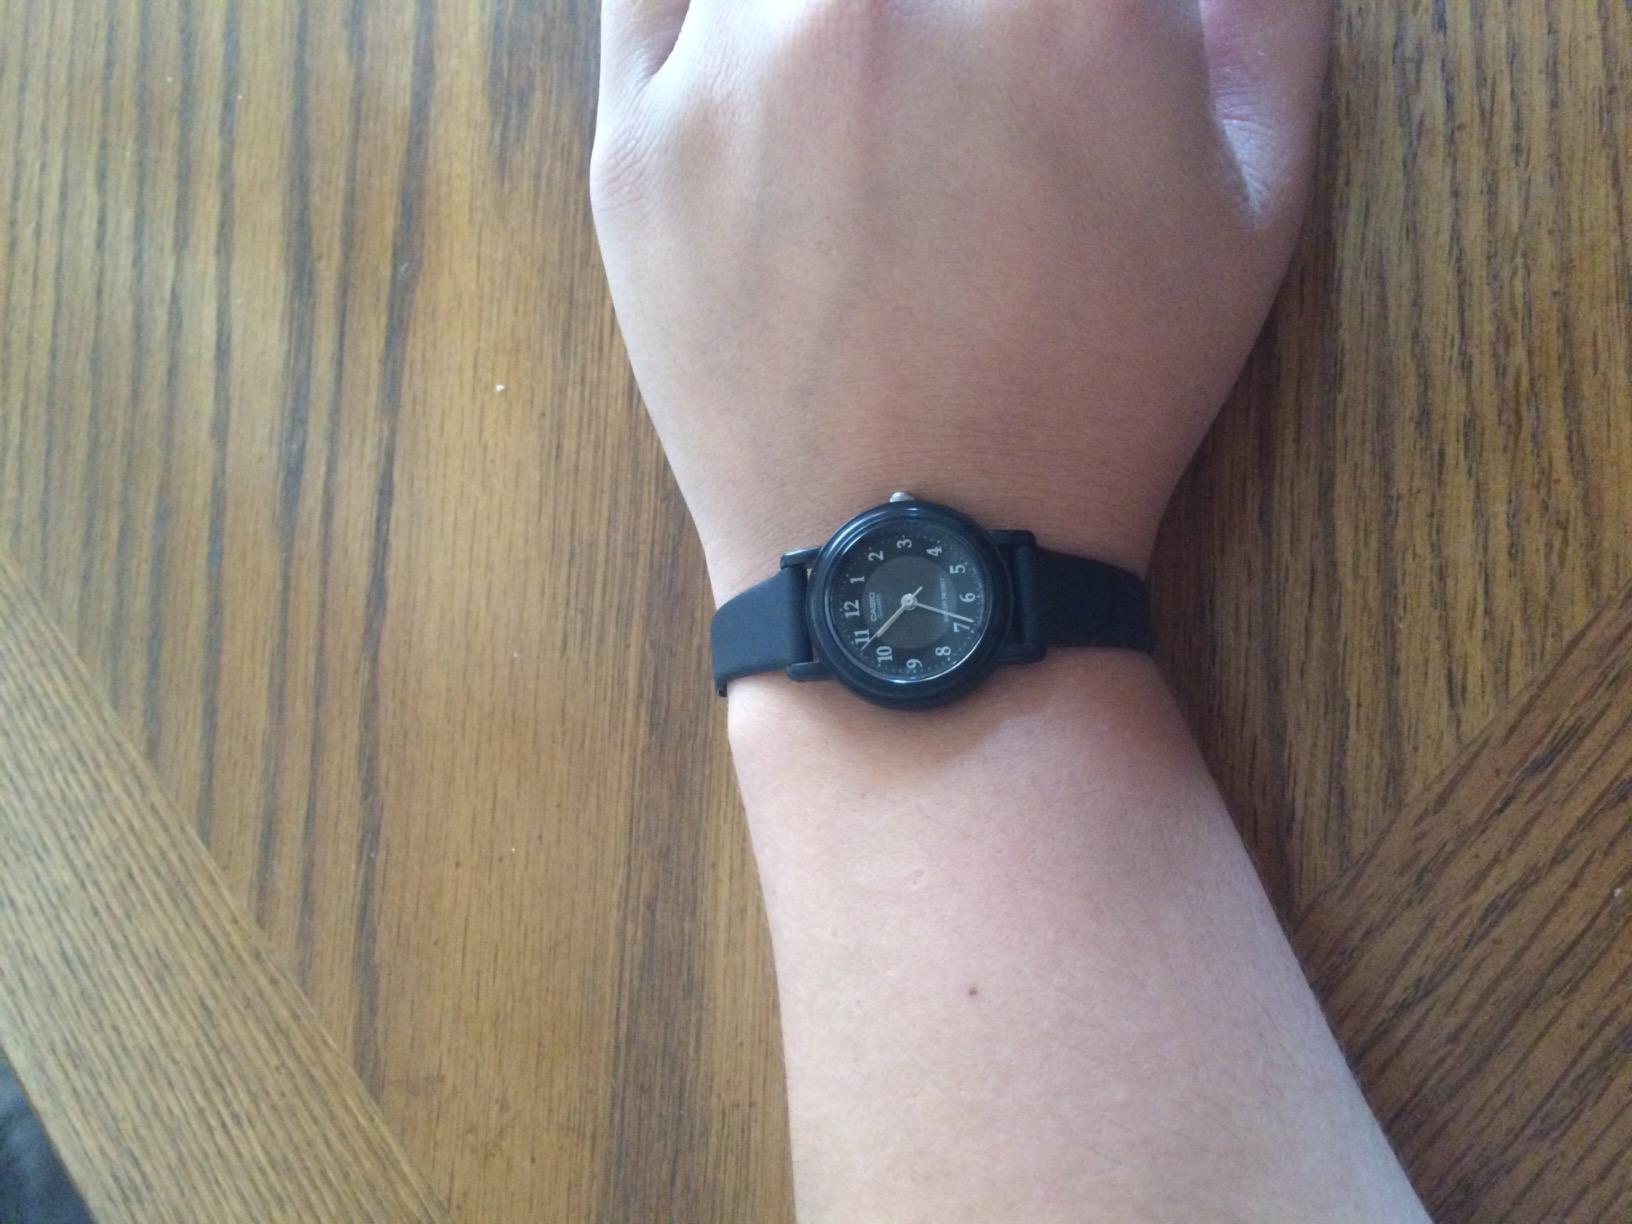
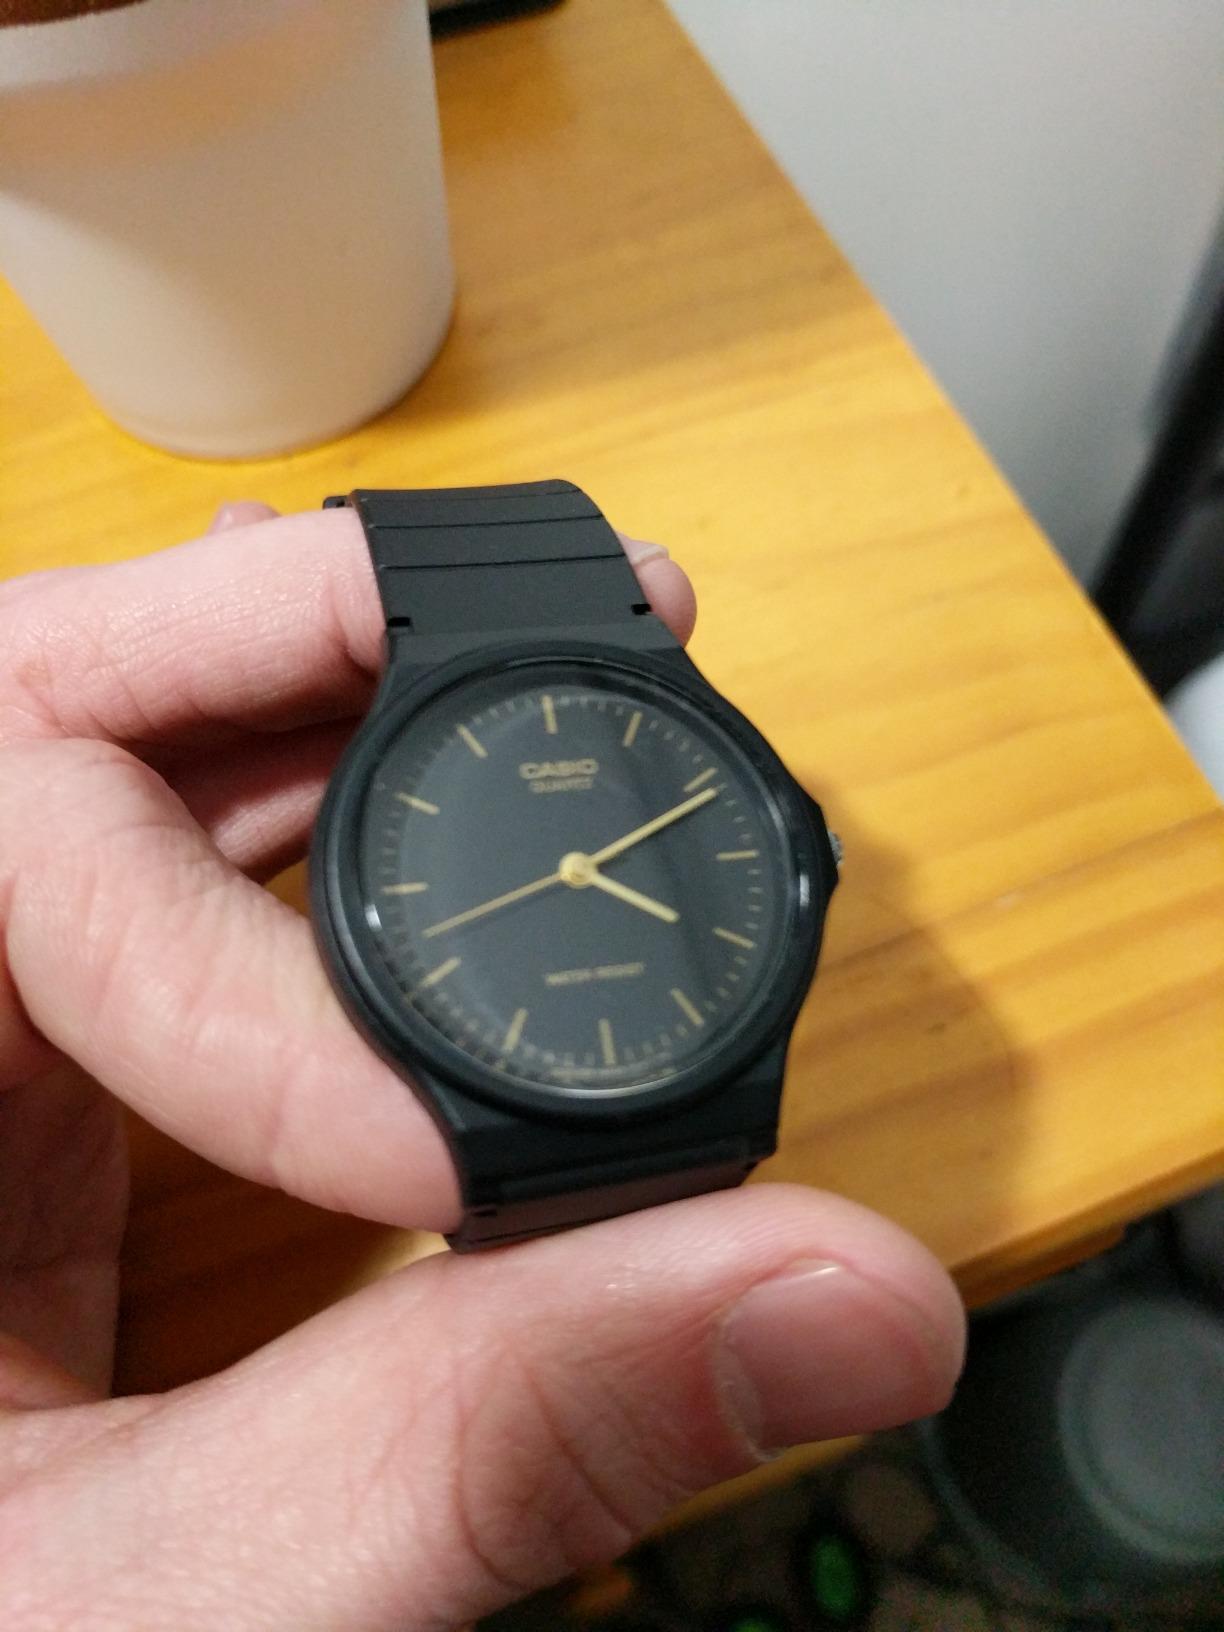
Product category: accessories_watch
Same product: no